Congenital melanocytic nevus

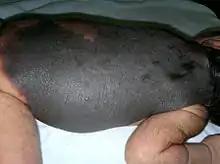
Giant congenital melanocytic nevus in newborn

Surgical excision is the standard of care. Some individuals advocate the use of hair removal laser for the treatment of congenital nevi. While this is likely safe and effective for small congenital nevus, laser removal for larger lesions might pose a liability for the laser surgeon if malignancy developed from a deep (dermal) component of the nevus that is not reached by the laser. Repigmentation after laser treatment of congenital nevi or superficial curettage supports this concern.